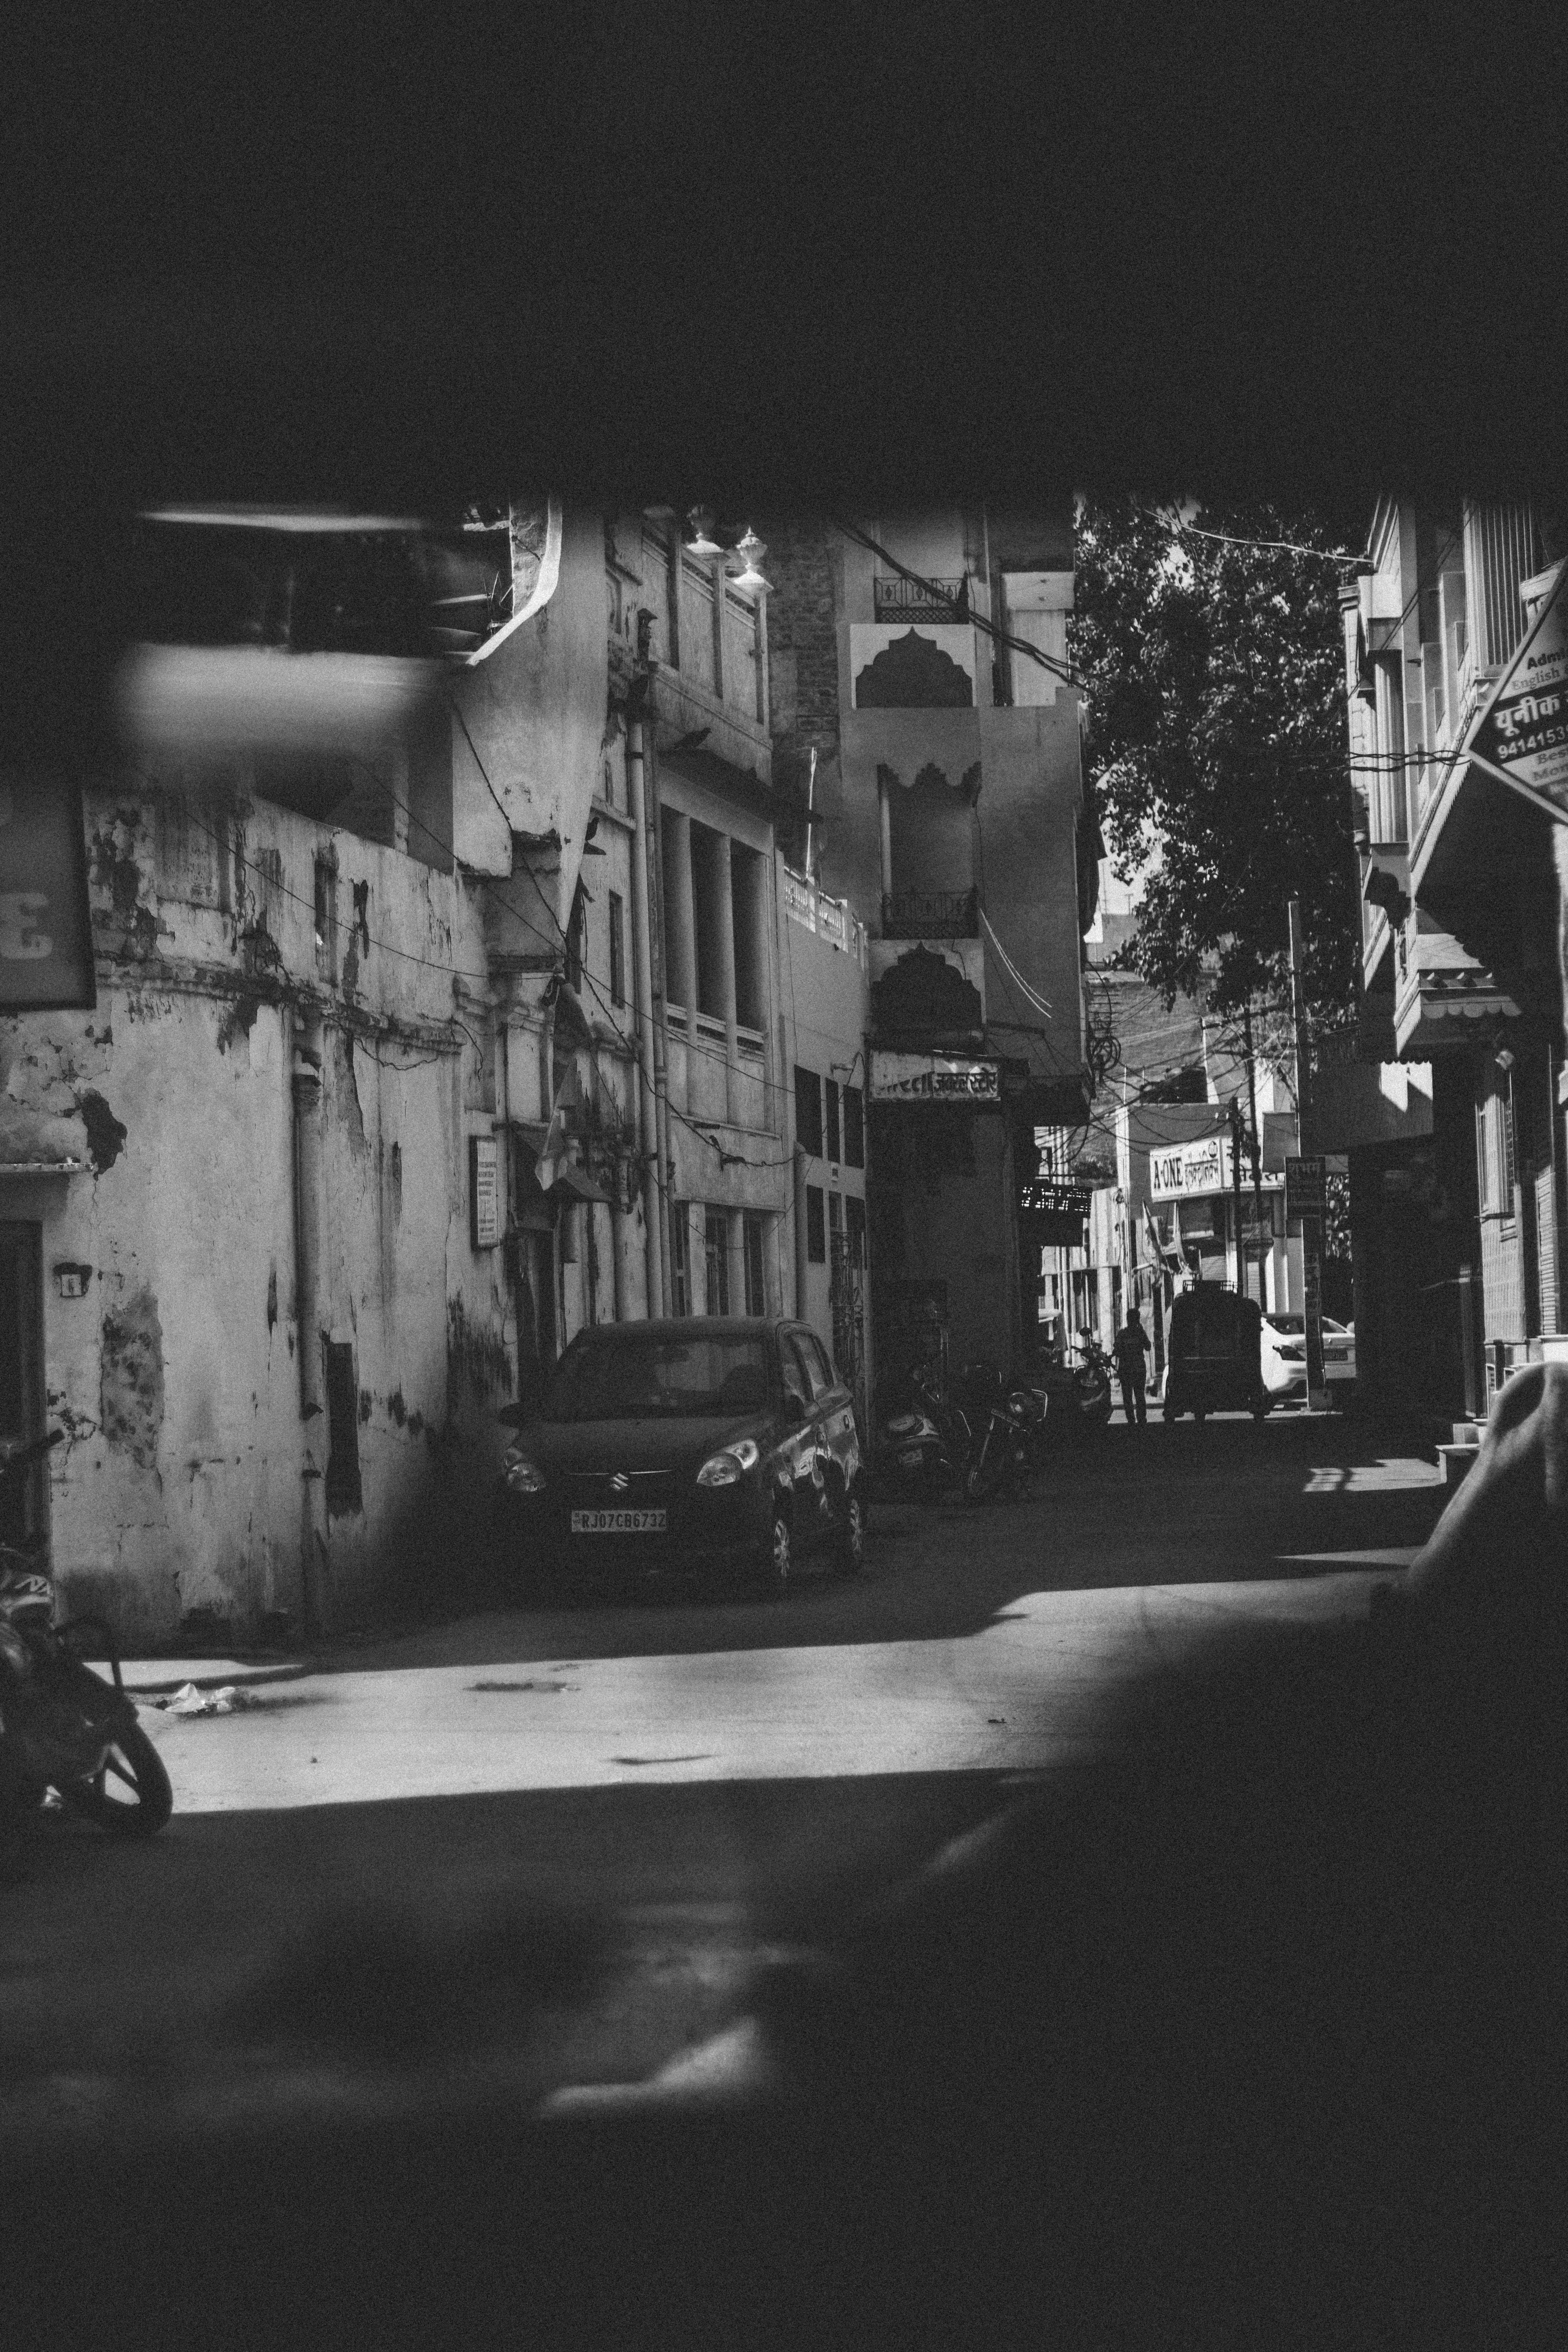
white, black, black and white, photograph, monochrome, monochrome photography, street, snapshot, town, sky, photography, neighbourhood, urban area, architecture, infrastructure, road, tree, house, night, city, window, plant, building, darkness, style, Tints and shades, downtown